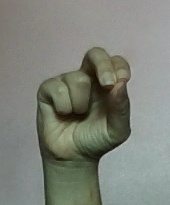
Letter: gaaf